Warren Berlinger

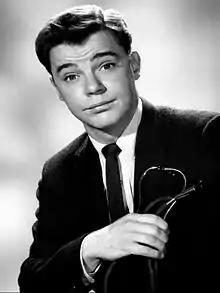
As Larry Barnes, younger brother of Joey Barnes, in "The Joey Bishop Show".

Warren Berlinger (August 31, 1937 – December 2, 2020) was an American character actor, with Broadway runs, movie and television credits, and much work in commercials.